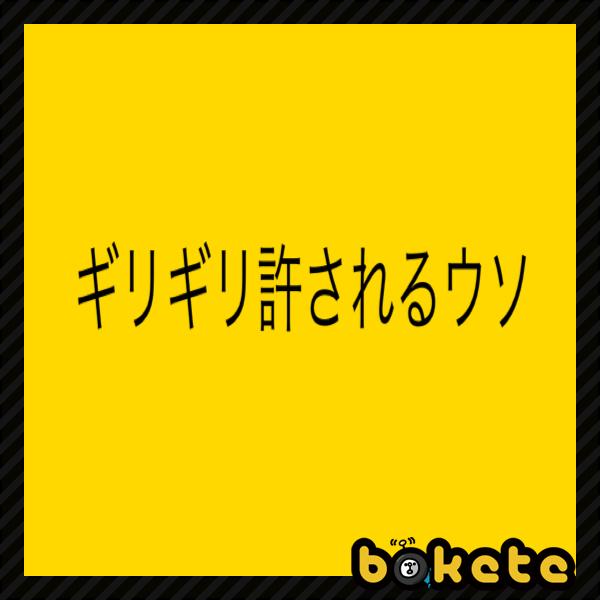
回答: カステラの下の紙って食べられるらしいよ